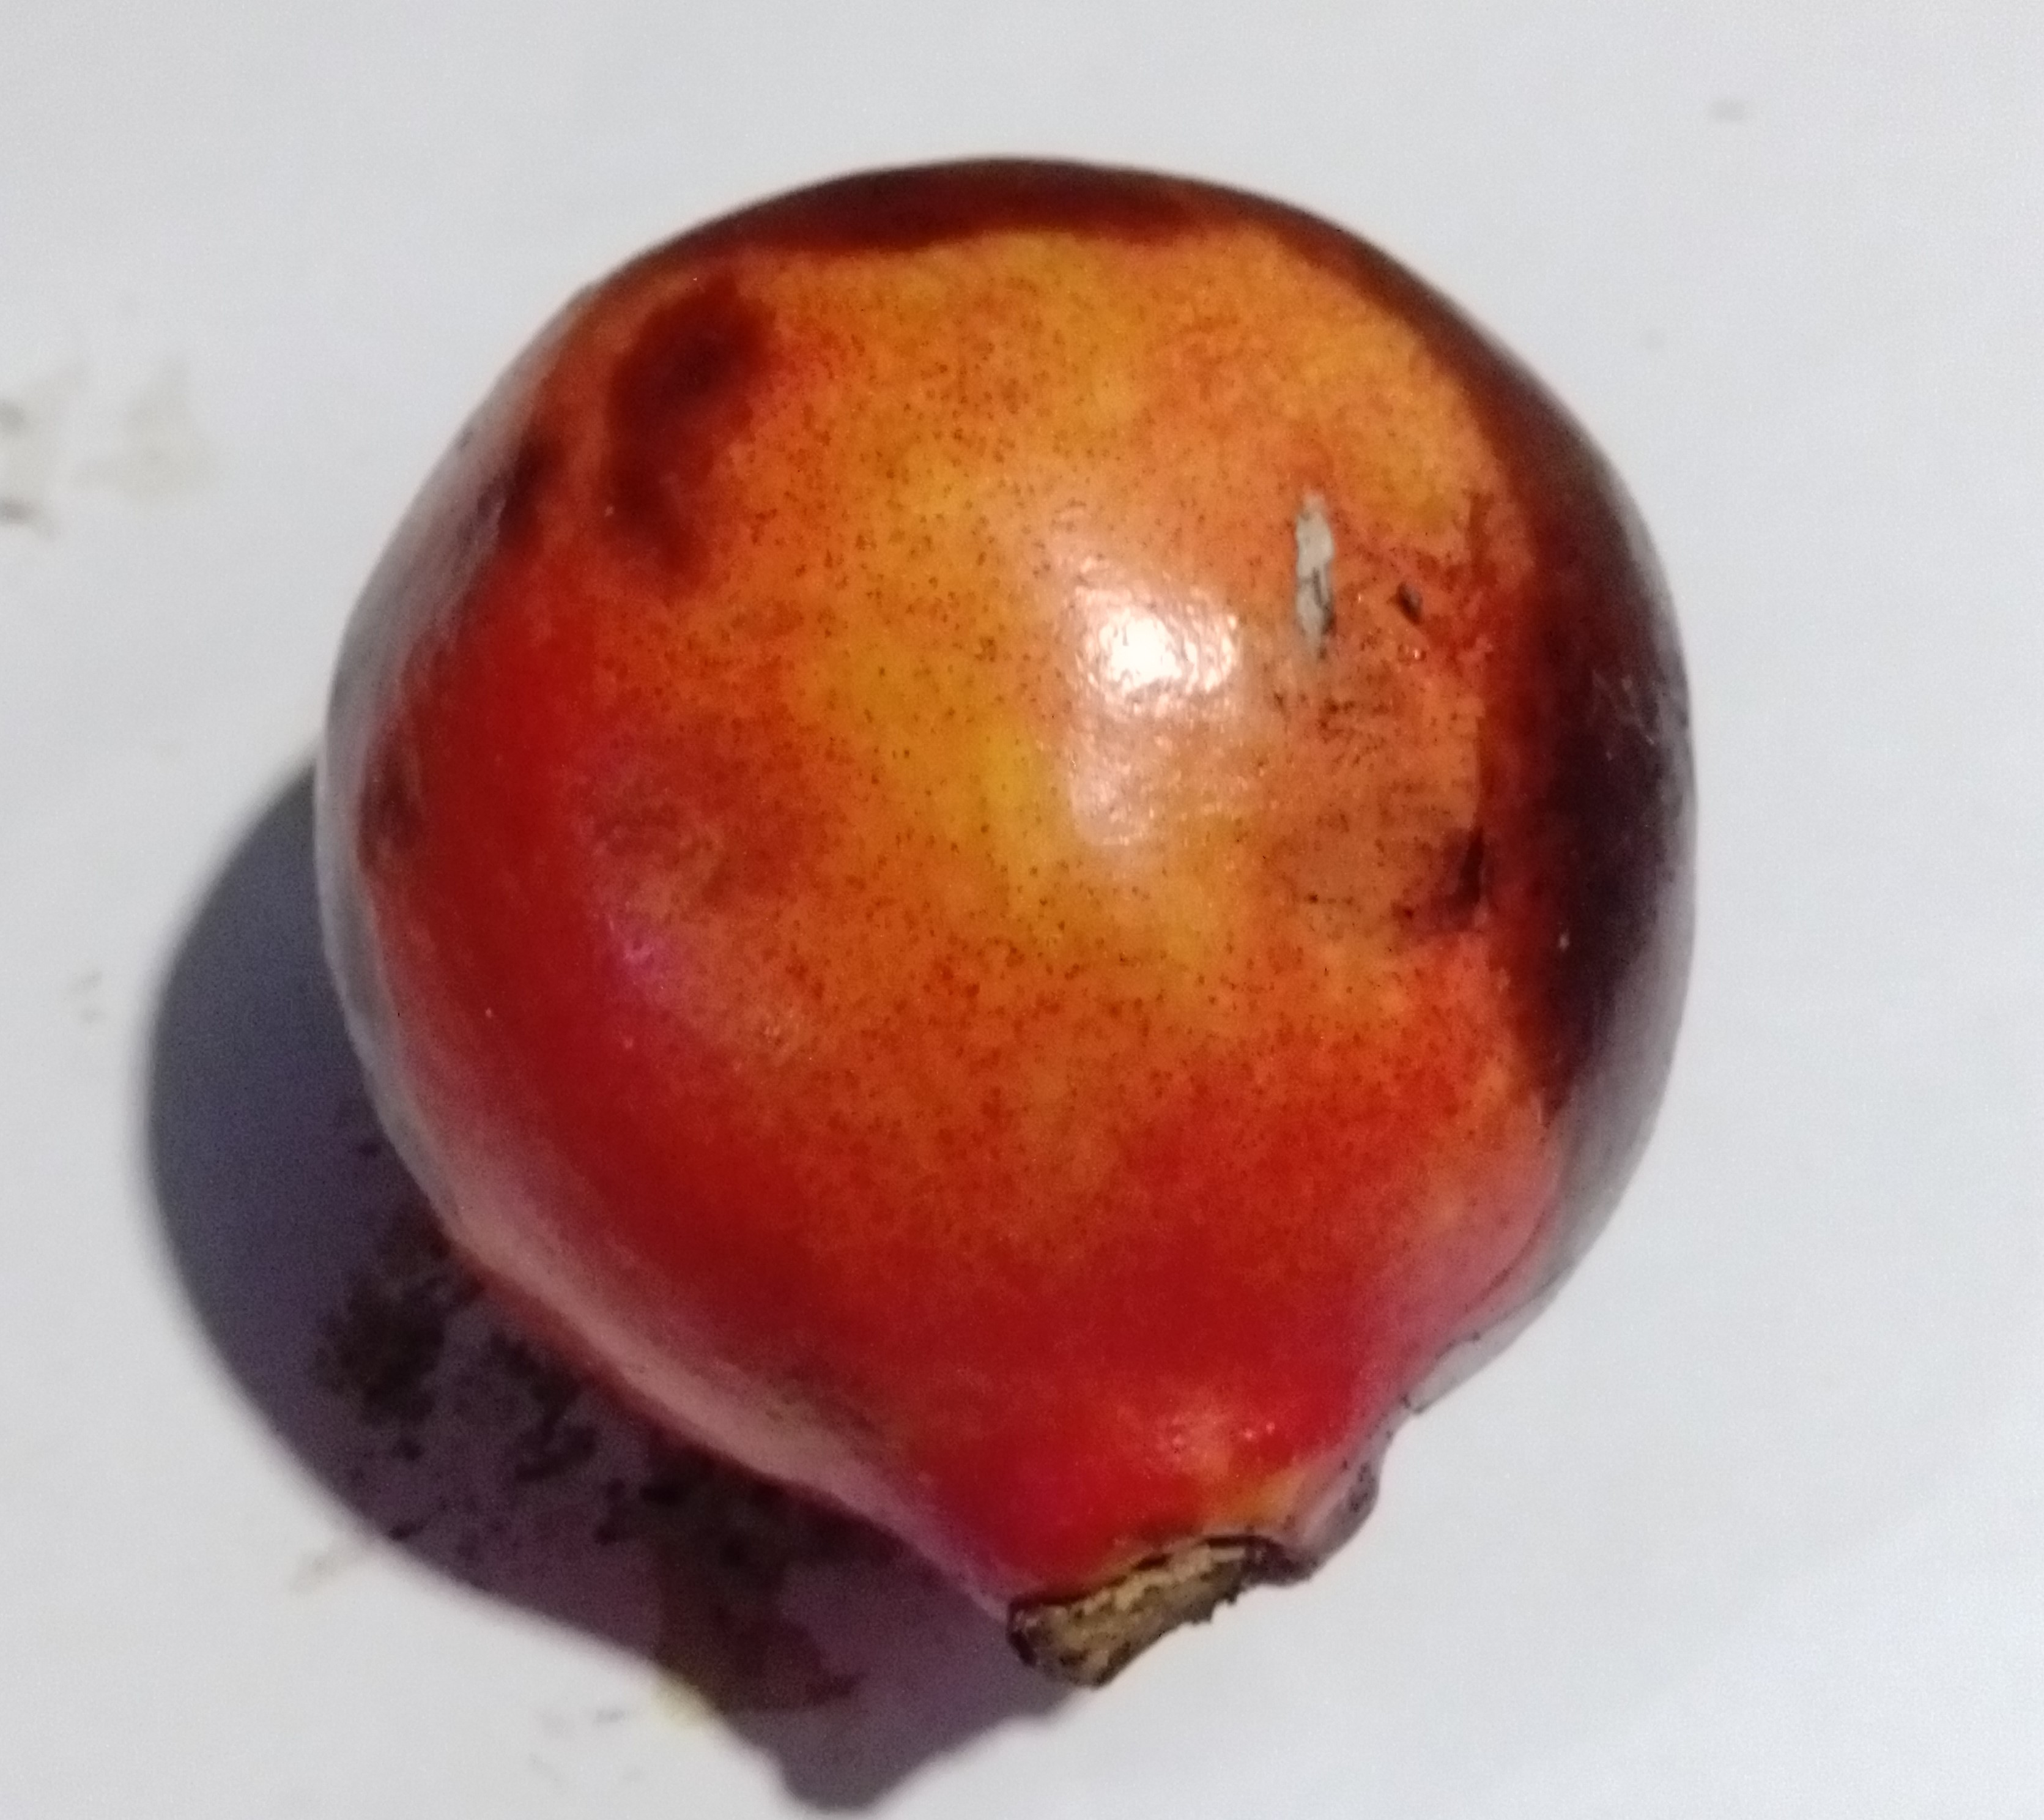
Fruit: pomegranate
Condition: rotten